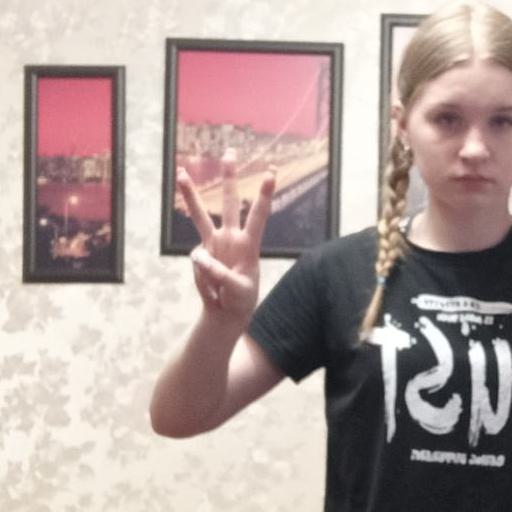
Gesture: three